Telugu Desam Party

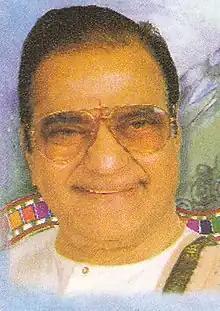
N. Taraka Rama Rao

Nandamuri Taraka Rama Rao (NTR) is a prominent figure in Indian cinema and politics, particularly known for his influence in Telugu-speaking regions. As an actor, he gained widespread recognition not only among Telugu-speaking people but across the country. NTR's contributions extend beyond the film industry, as he played a significant role in Andhra Pradesh's political landscape.